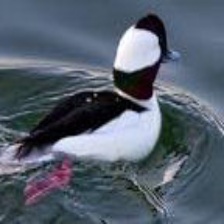
Species: BUFFLEHEAD
Scientific name: BUCEPHALA ALBEOLA
ImageNet parent category: drake